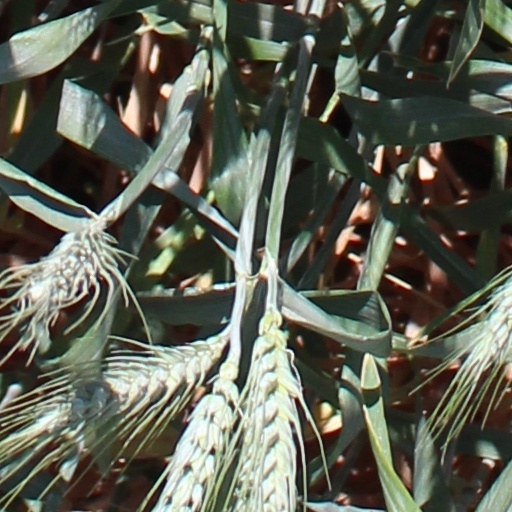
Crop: wheat